List of tobacco products

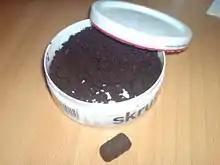
A can (or tin) of Skruf brand loose (Swedish: "lös") snus, with some formed into a "pris" or "prilla"

Chewing is one of the oldest methods of consuming tobacco leaves. Native Americans in both North and South America chewed the fresh leaves of the tobacco plant, frequently mixed with lime.